BlinkyTM

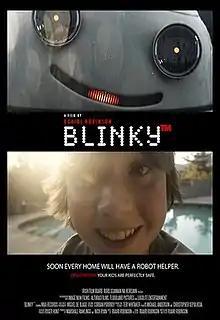
Film poster

BlinkyTM (stylized as Blinky™) is a 2011 Irish-American short science fiction-horror film written, edited, and directed by Ruairí Robinson. The film stars Max Records, Robinson, Jenni Fontana and James Nardini. It tells the story of a boy who adopts a robot, but later neglects it, until the robot complies with commands to murder. The film was released on March 20, 2011.